Church of the Eremitani

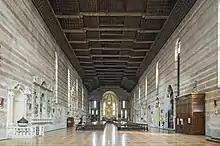
The nave

The façade is tall with a rose window. A 15th-century side portal has bas-reliefs depicting the months, completed by Nicolò Baroncelli. The interior has a single nave.